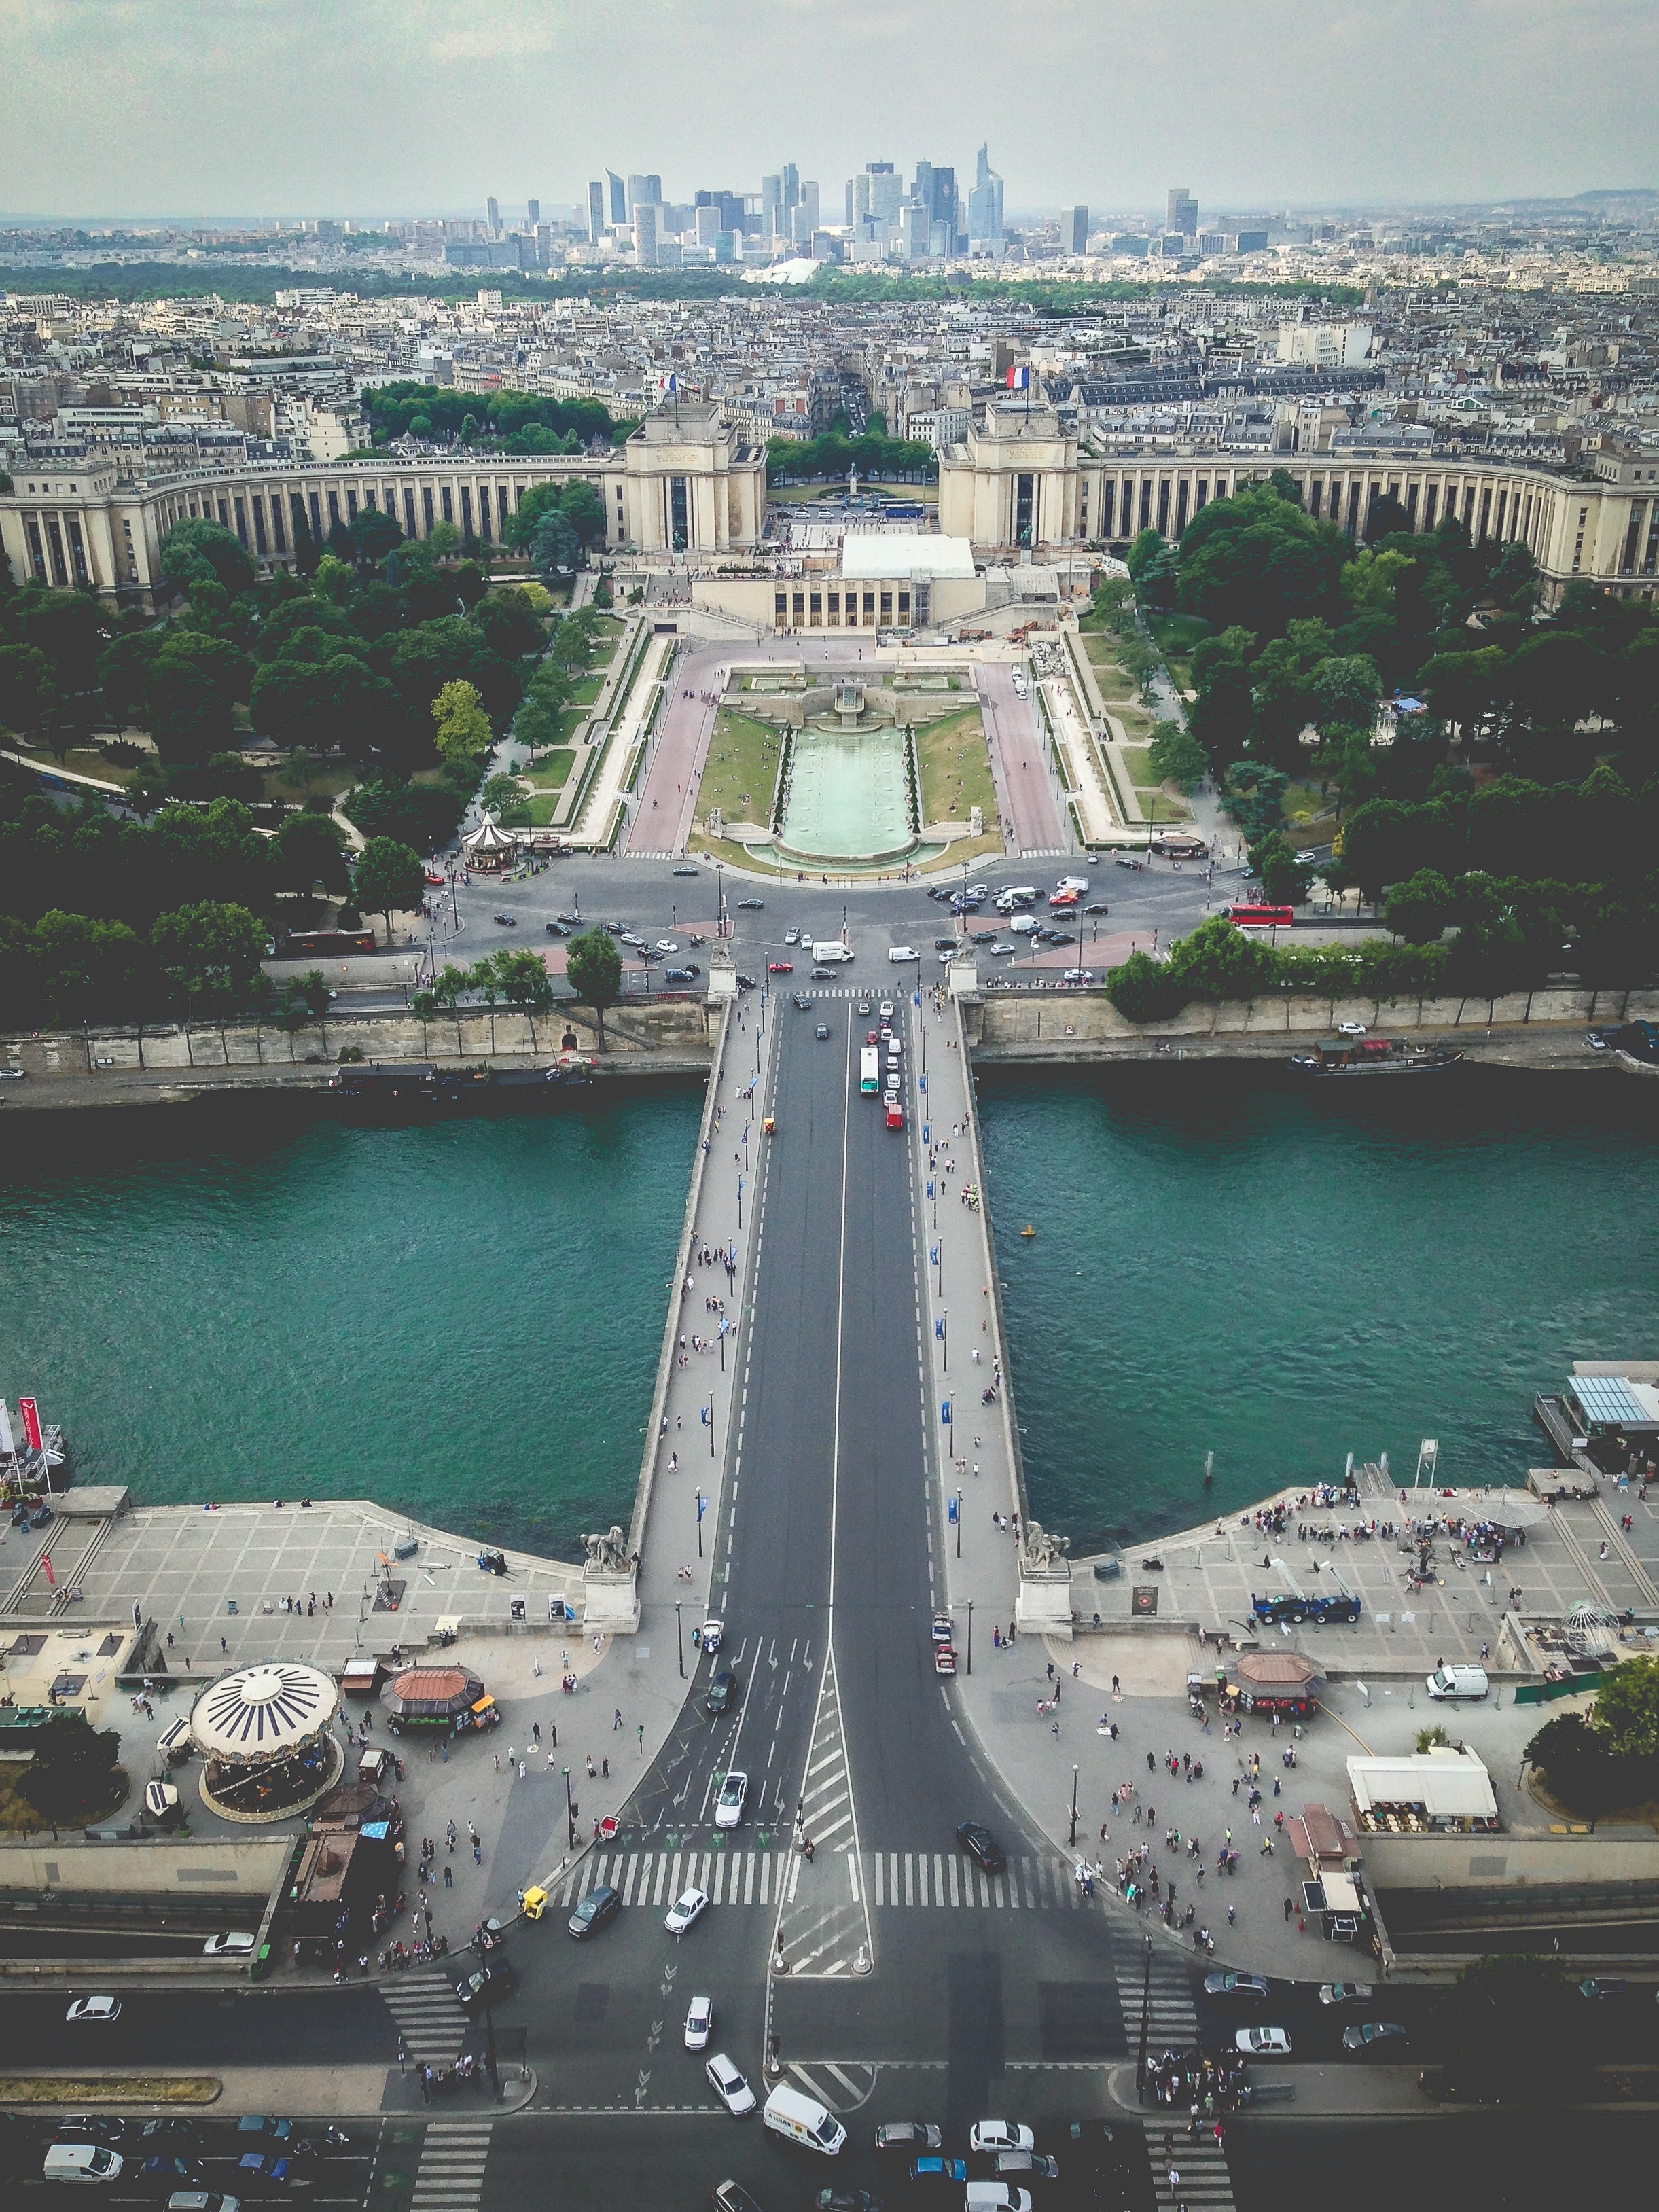
sea, coast, dock, bridge, river, cityscape, bay, landmark, marina, port, waterway, infrastructure, bird's eye view, aerial photography